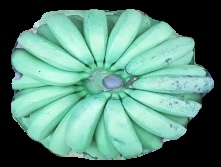
Variety: pachbale
Grade: grade2